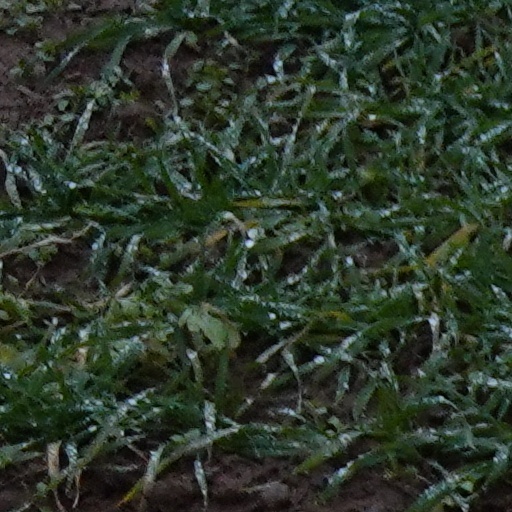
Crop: wheat